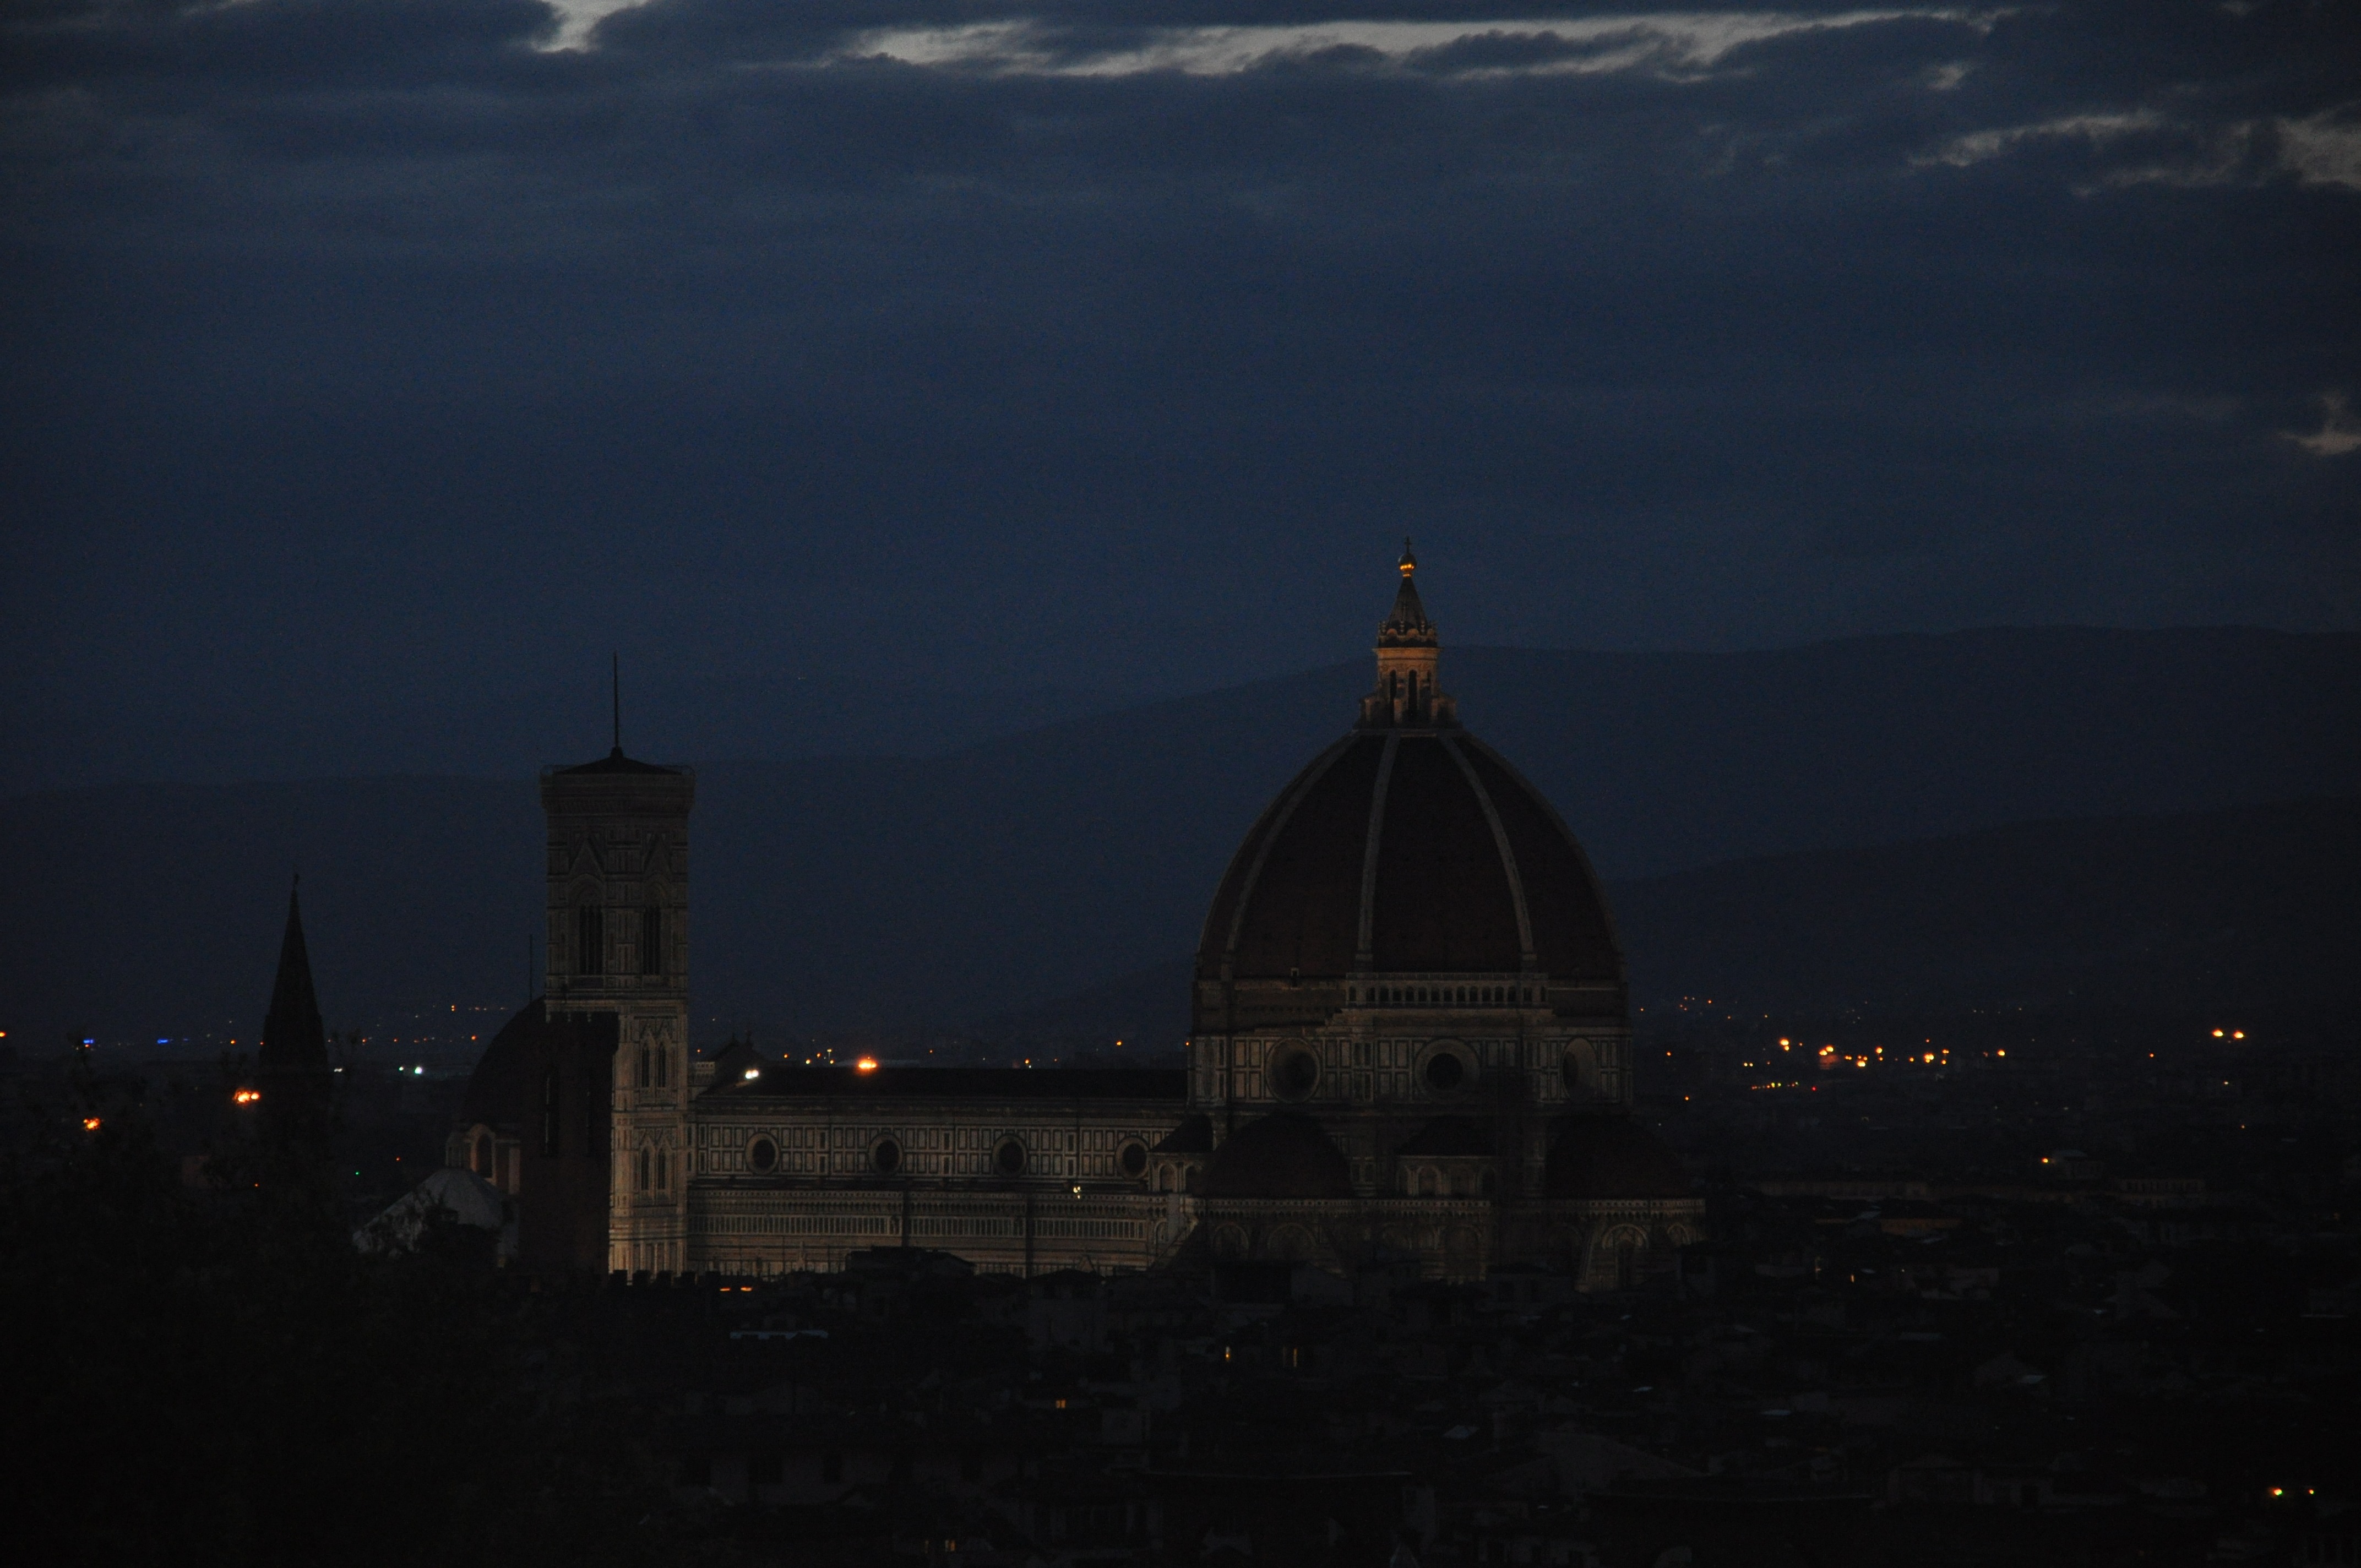
landscape, horizon, cloud, sunset, skyline, night, morning, dawn, atmosphere, monument, cityscape, dusk, evening, reflection, tower, tuscany, darkness, tourism, art, dome, florence, palazzo, nocturne, atmospheric phenomenon, atmosphere of earth